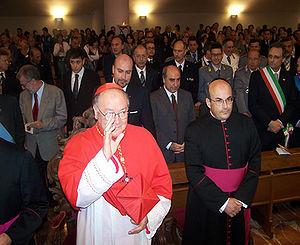
La pourpre est une teinture rouge violacée d'origine animale déjà en usage chez les Phéniciens et les Égéens. C'est un des éléments culturels majeurs de l'Antiquité méditerranéenne, signe d'honneur et de pouvoir que perpétue jusqu'à nos jours le vêtement des cardinaux des églises catholiques romaine et anglicane.